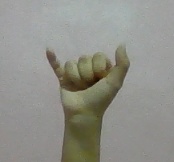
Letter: ya